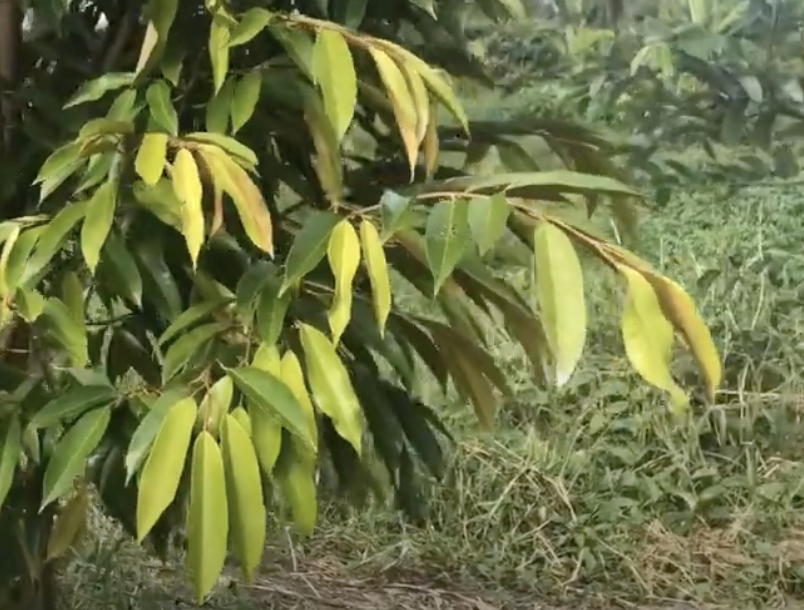
Label: yellow_leaf